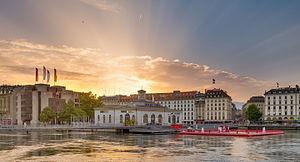
Pont de la Machine et Espace Ville de Genève au coucher de soleil, à Genève, en Suisse.